Poor Man's Pudding

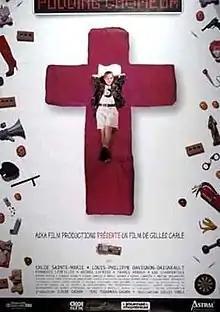
Film poster

Poor Man's Pudding is a Canadian satirical comedy film, released in 1996. It was the final theatrical film directed by Gilles Carle.